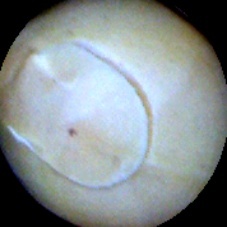
Label: Skin-damaged